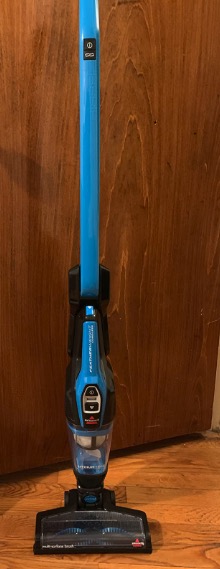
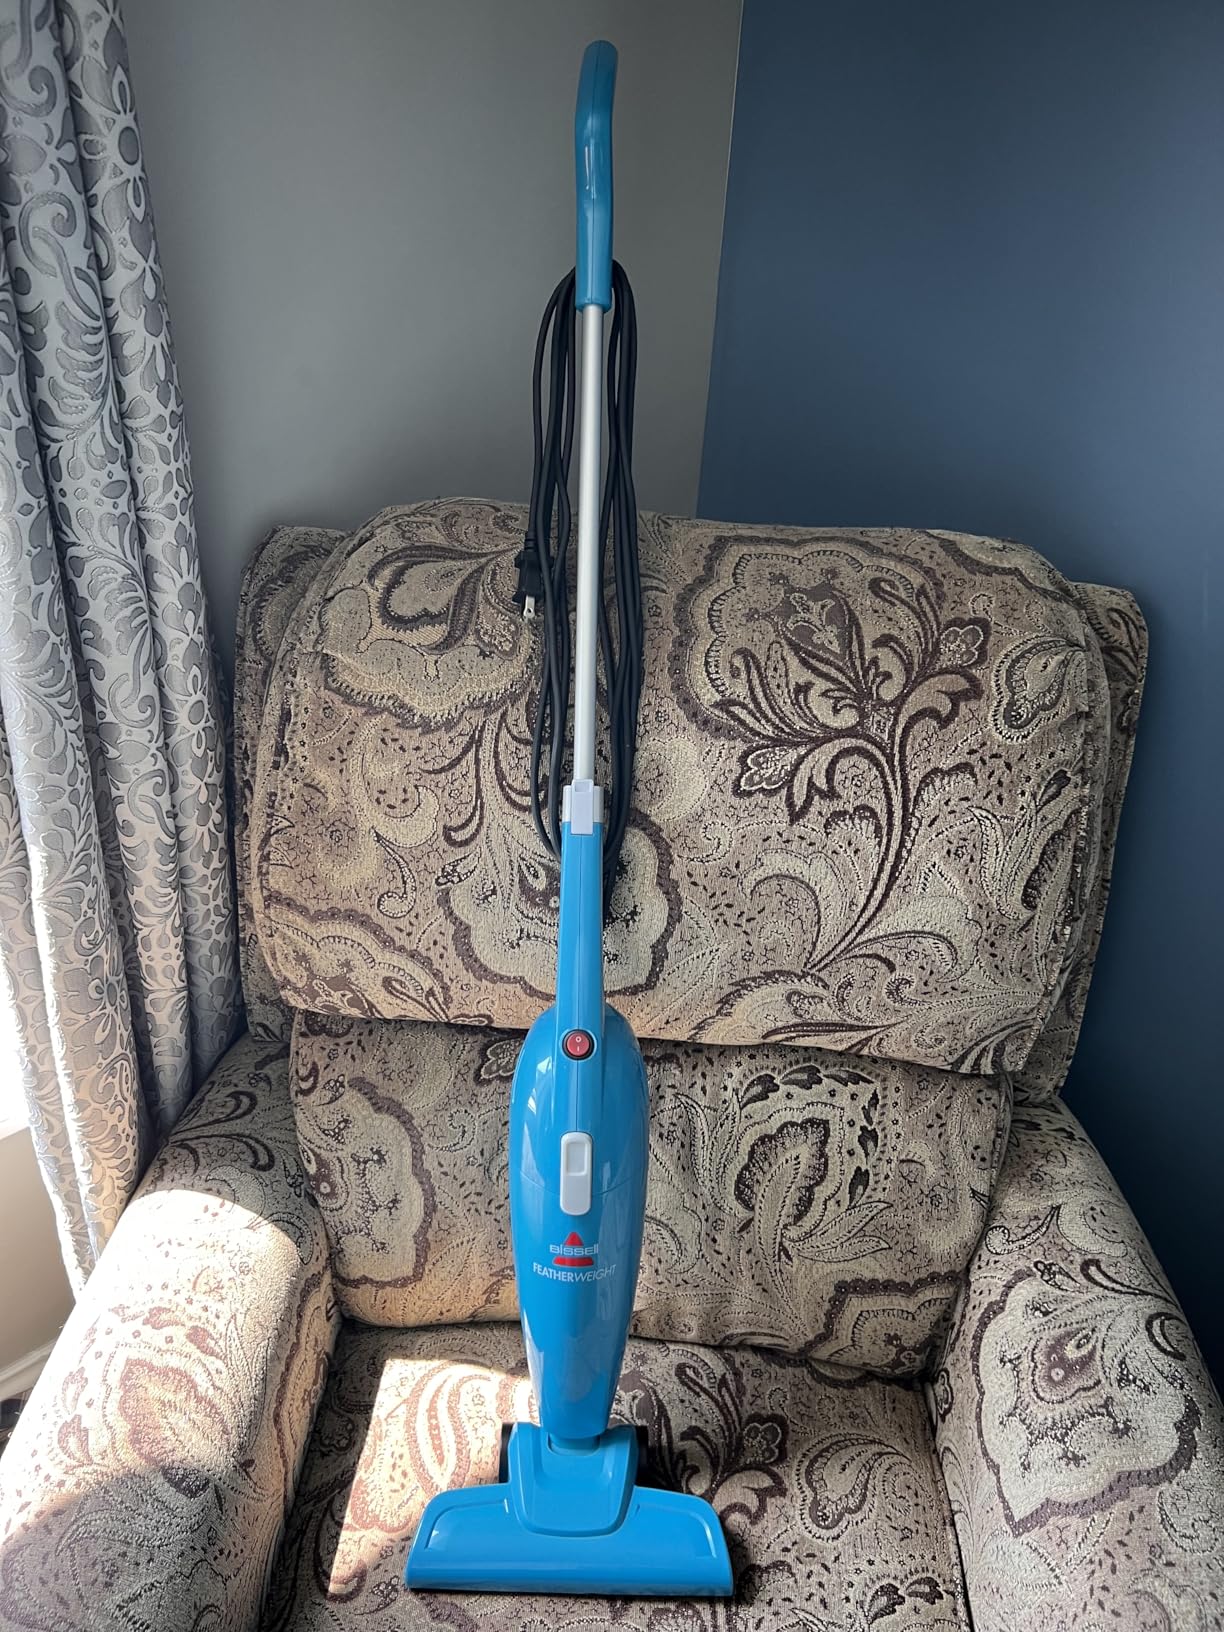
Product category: items_vacuum
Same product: no